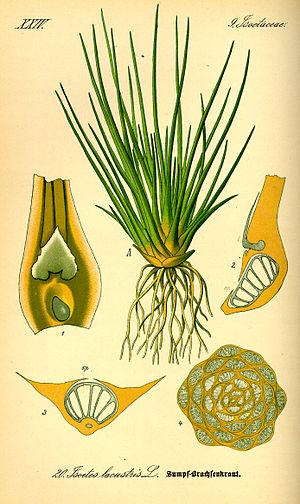
L’histoire évolutive des végétaux est un processus de complexification croissante, depuis les premières algues, en passant par les bryophytes, les lycopodes et les fougères, jusqu'aux complexes gymnospermes et angiospermes actuels. Bien que les végétaux plus primitifs continuent de prospérer, particulièrement dans leur milieu d'origine, chaque nouveau degré d'organisation évolue et développe de nouvelles capacités qui lui permettent de mieux s'adapter à de nouveaux milieux.
La feuille est, en morphologie végétale, l'organe spécialisé dans la photosynthèse chez les plantes vasculaires. Elle est insérée sur les tiges des plantes au niveau des nœuds. C'est aussi le siège de la respiration et de la transpiration. Les feuilles peuvent se spécialiser, notamment pour stocker des éléments nutritifs et de l'eau.